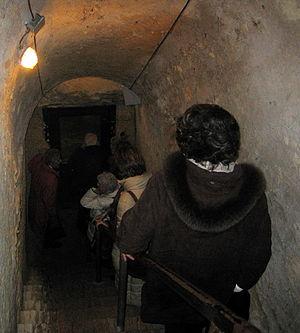
La nécropole de Monterozzi est une nécropole étrusque proche de la ville de Tarquinia, en Italie. Elle a été inscrite en 2004 sur la liste du Patrimoine mondial de l'humanité établie par l'UNESCO, avec celle de Banditaccia.